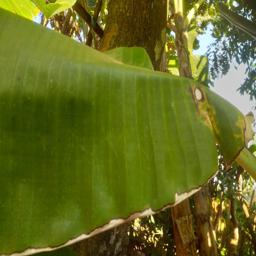
Label: MALBHOG LEAF